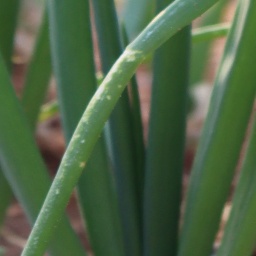
Label: Iris yellow virus